Identification of inmates in Nazi concentration camps

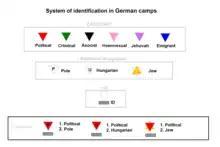
Prisoners' distinguishing badges

Colored inverted triangles were used in the concentration camps in the German-occupied countries to identify the reason the prisoners had been placed there. The triangles were made of fabric and were sewn on jackets and shirts of the prisoners. These mandatory badges had specific meanings indicated by their color and shape. The system of badges varied somewhat between the camps. Such emblems helped guards assign tasks to the detainees: for example, a guard at a glance could see if someone were a convicted criminal (green patch) and thus likely of a "tough" temperament suitable for "kapo" duty. Someone with an "escape suspect" mark usually would not be assigned to work squads operating outside the camp fence. Someone wearing an "F" could be called upon to help translate guards' spoken instructions to a trainload of new arrivals from France.